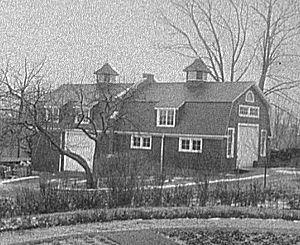
En architecture, une remise est un édifice où étaient remisés les véhicules, à l'époque de la traction animale. On parlait parfois encore de remise au début du XXᵉ siècle dans certains domaines utilisant des véhicules motorisés. Ce terme est encore utilisé par les sapeurs-pompiers.